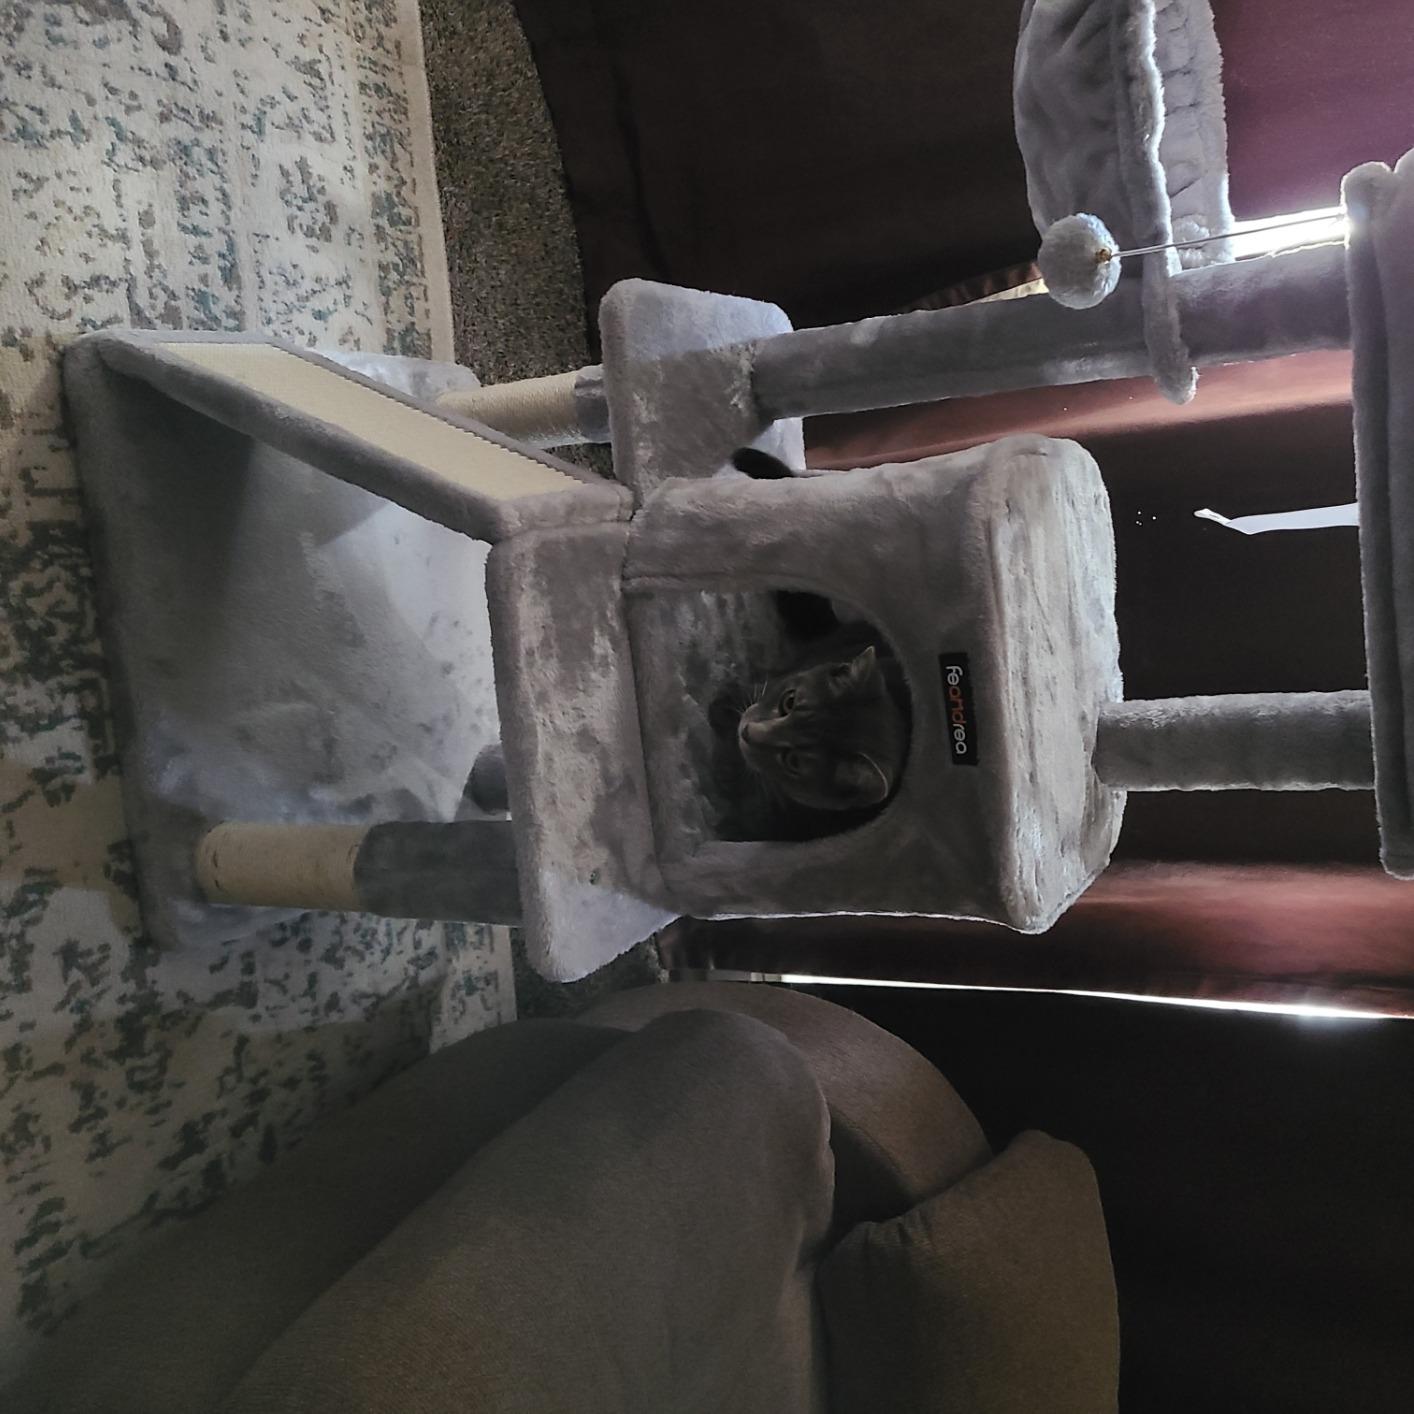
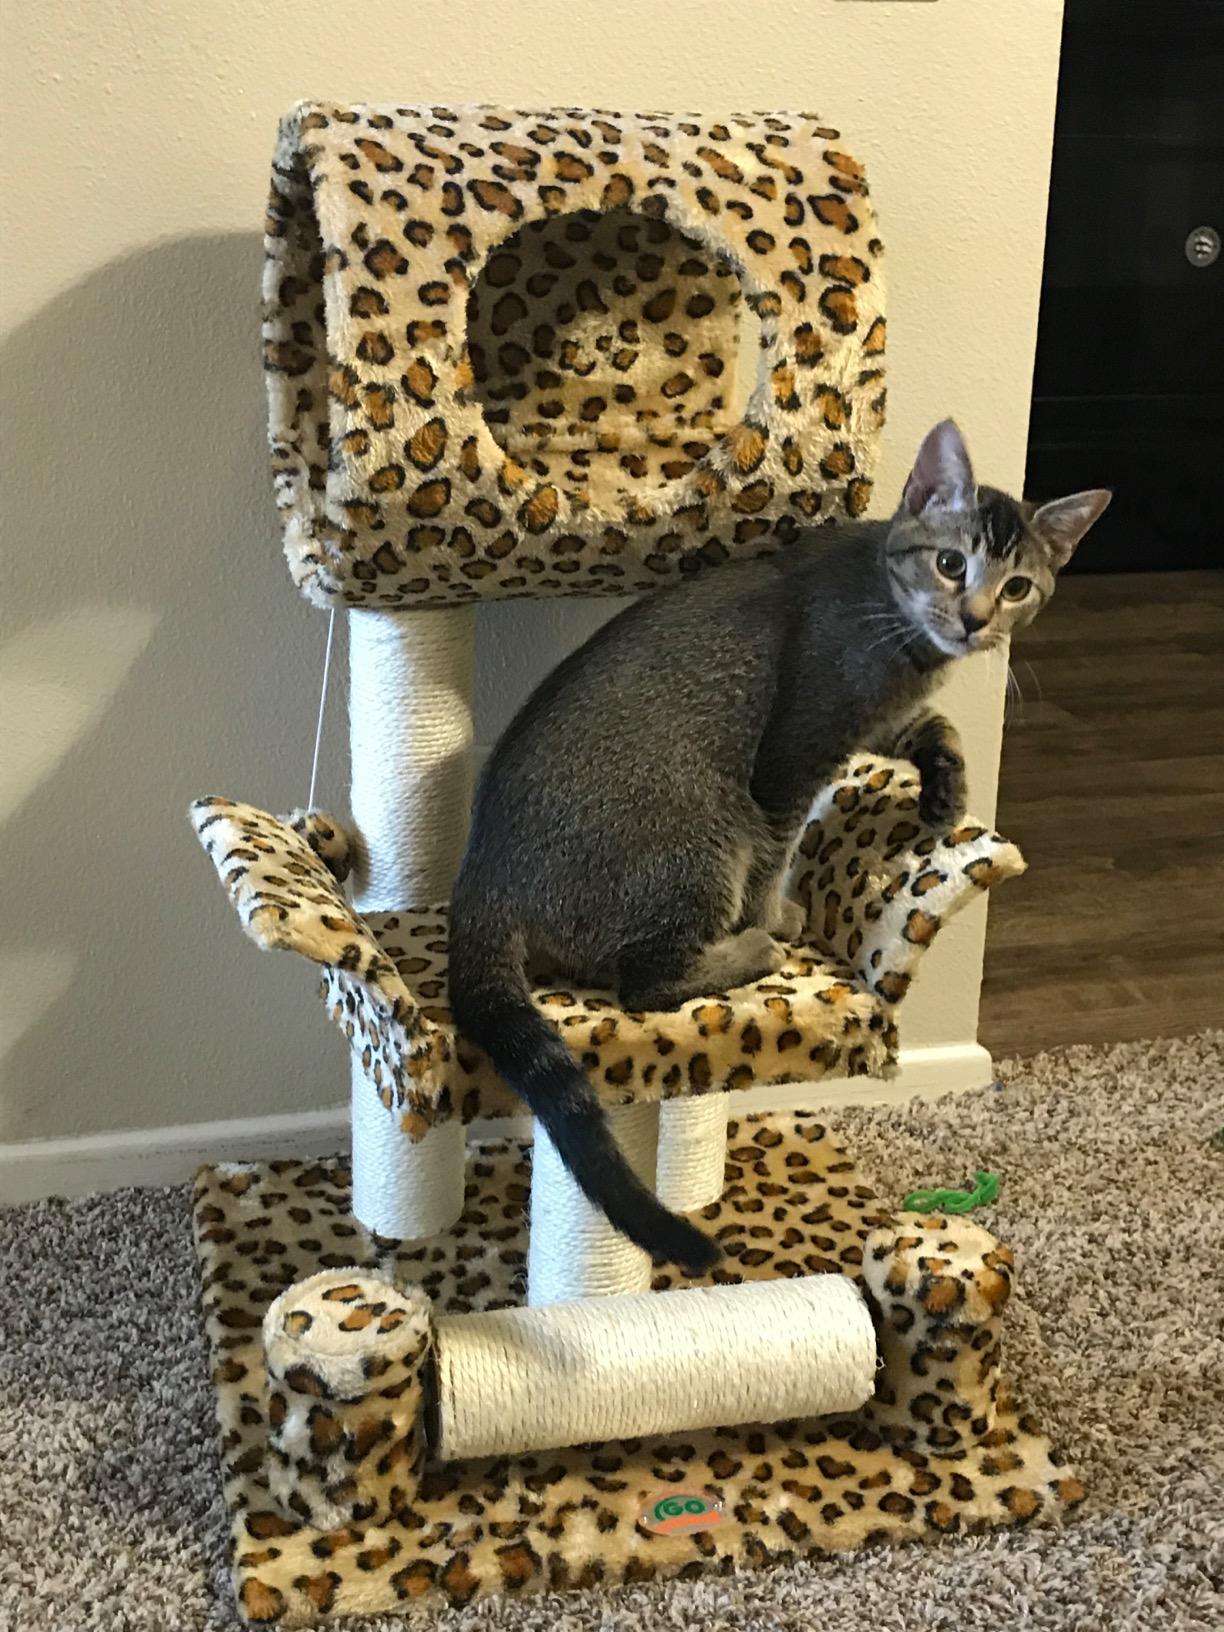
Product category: items_cat tree
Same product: no